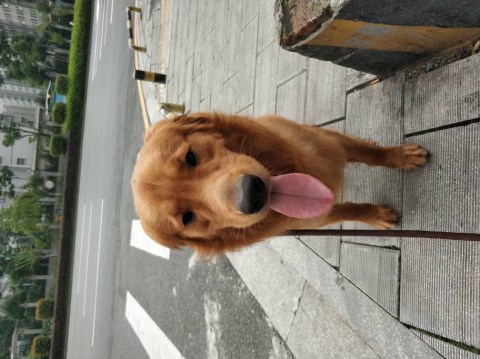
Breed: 5355-n000126-golden_retriever